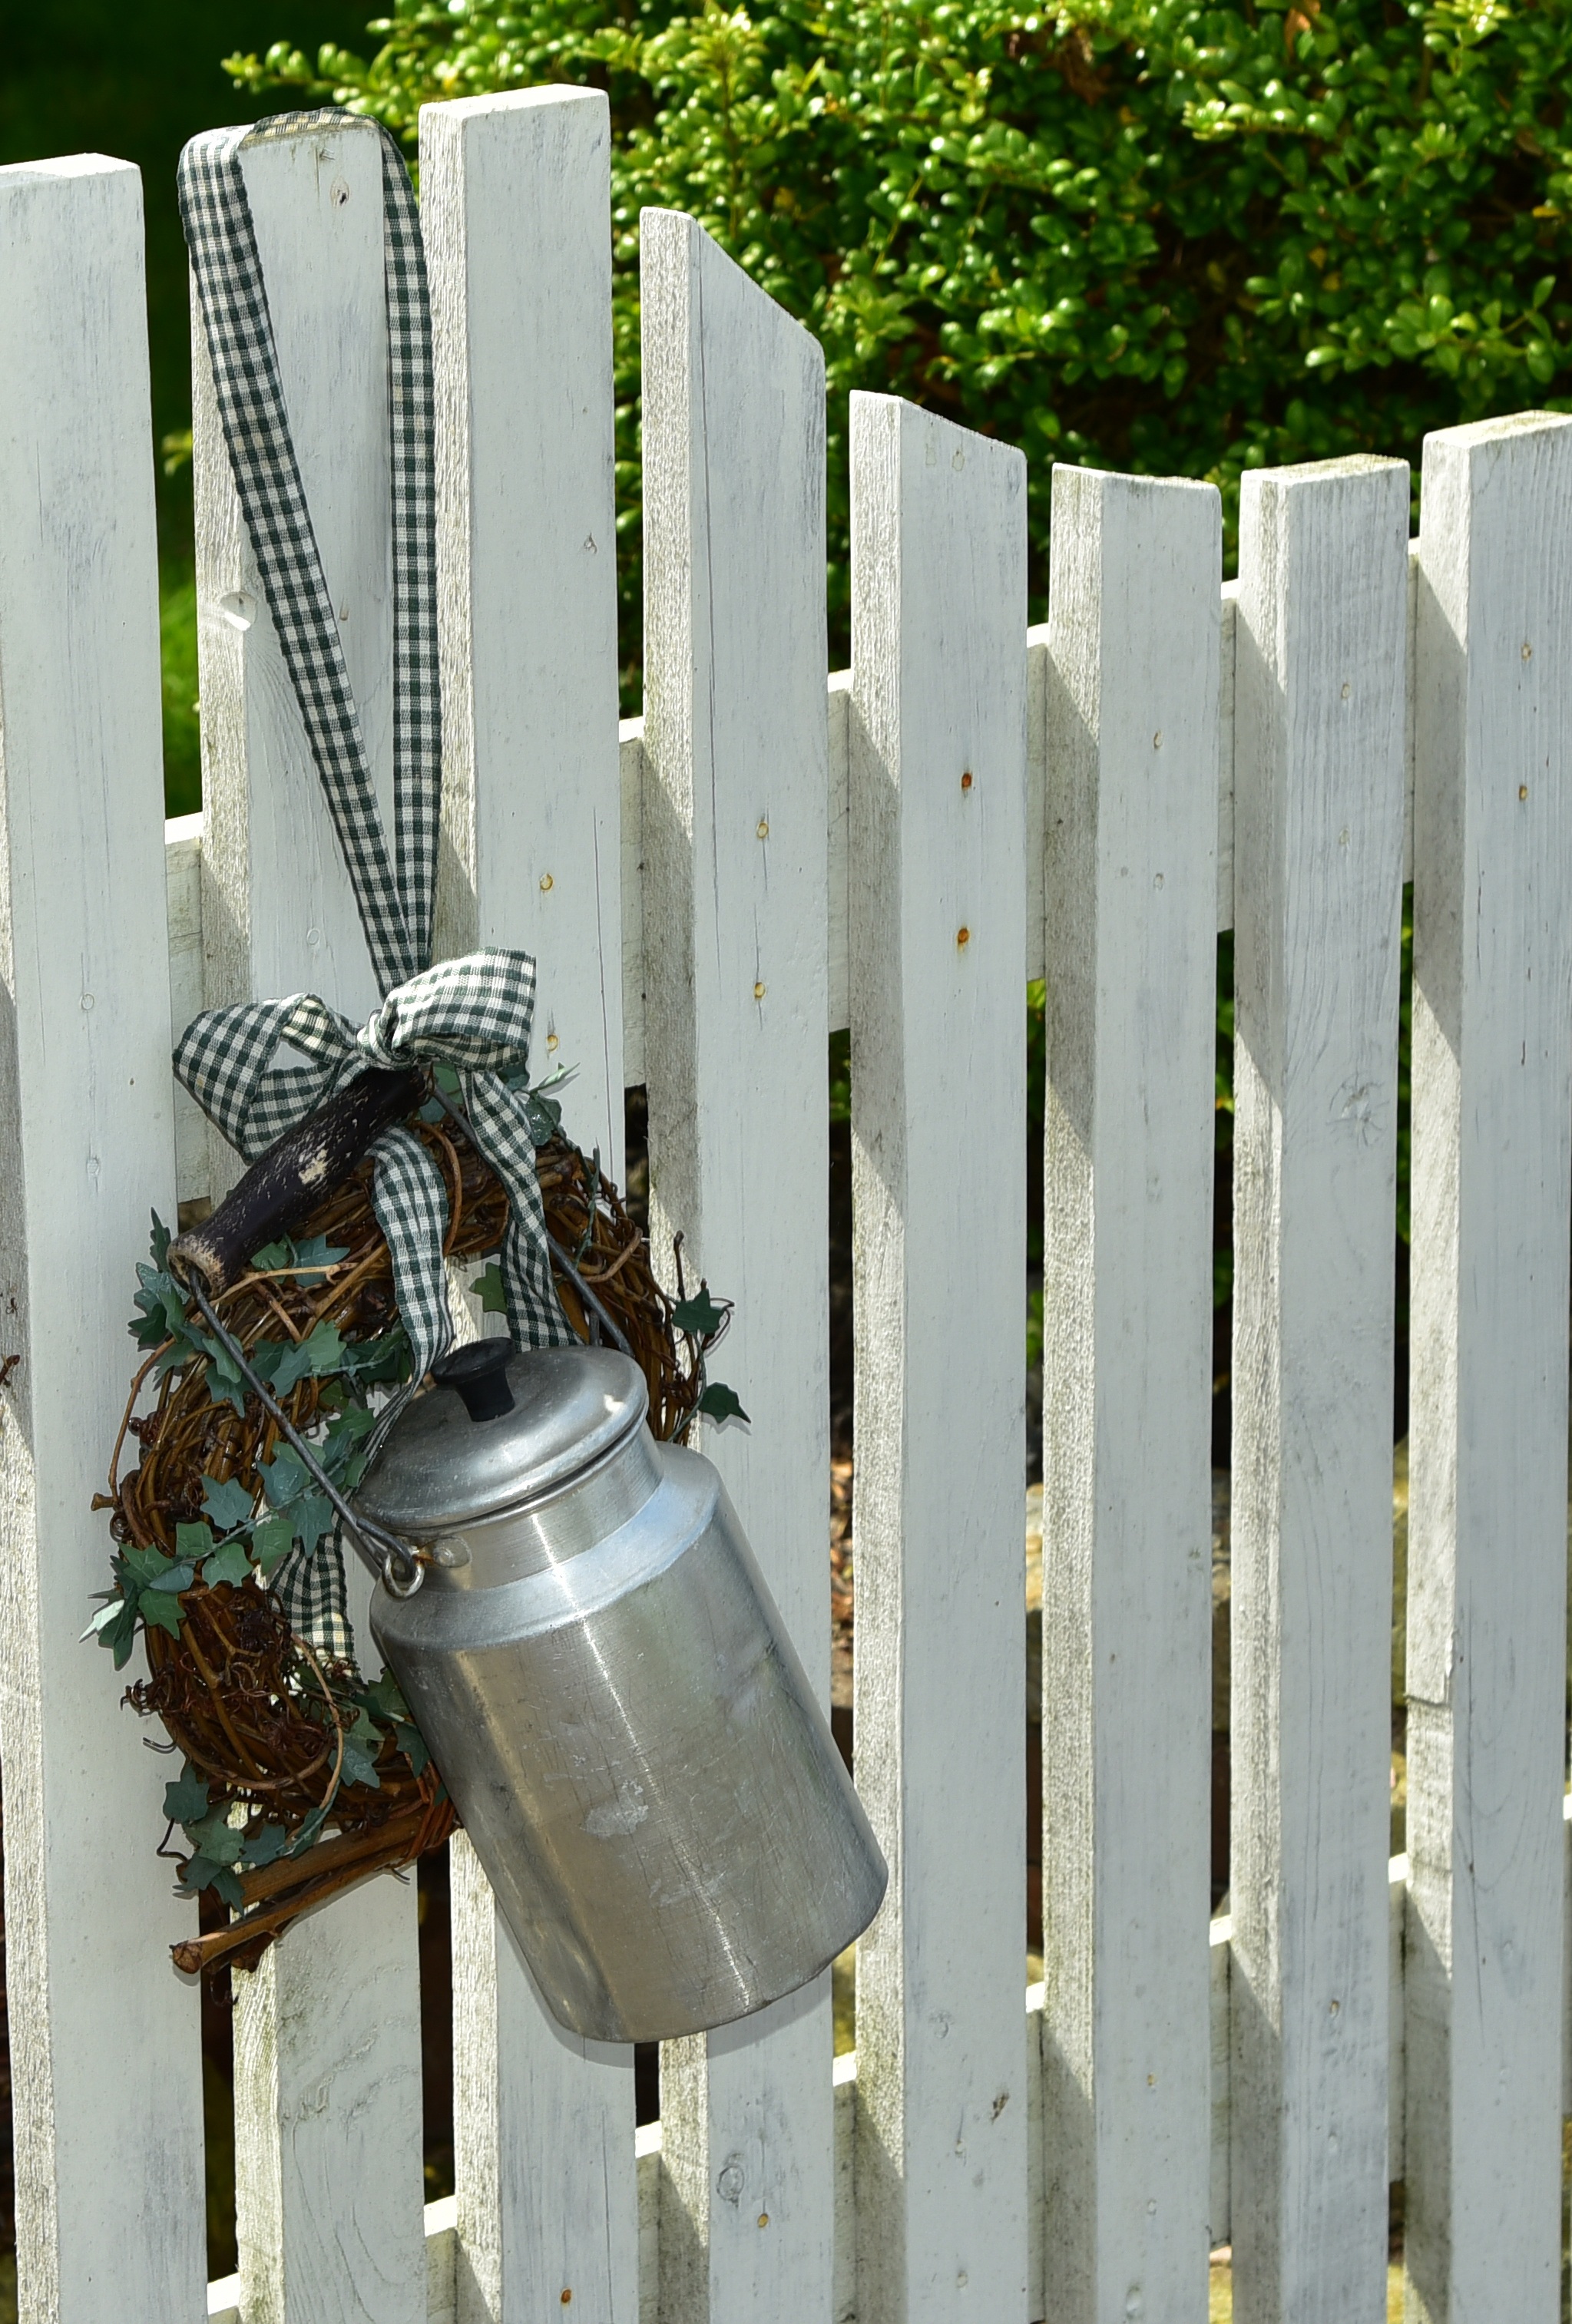
fence, wall, pot, wreath, deco, bridle, floral wreath, milk can, outdoor structure, home fencing